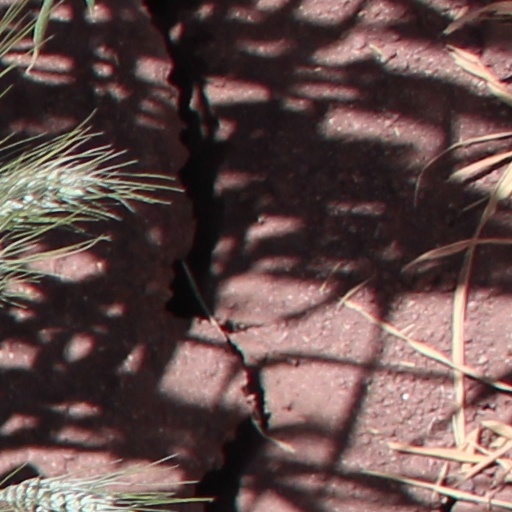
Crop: wheat